Pondoland Marine Protected Area

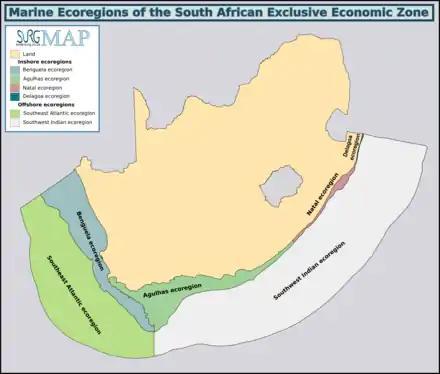
Marine ecoregions of the South African Exclusive Economic Zone: Pondoland Marine Protected Area is in the Agulhas ecoregion

The MPA is in the warm temperate Agulhas ecoregion to the east of Cape Point which extends eastwards to the Mbashe River. There are a large proportion of species endemic to South Africa along this coastline. This part of the coastal waters is a transition zone with elements of sub-tropical and warm temperate ecosystems.